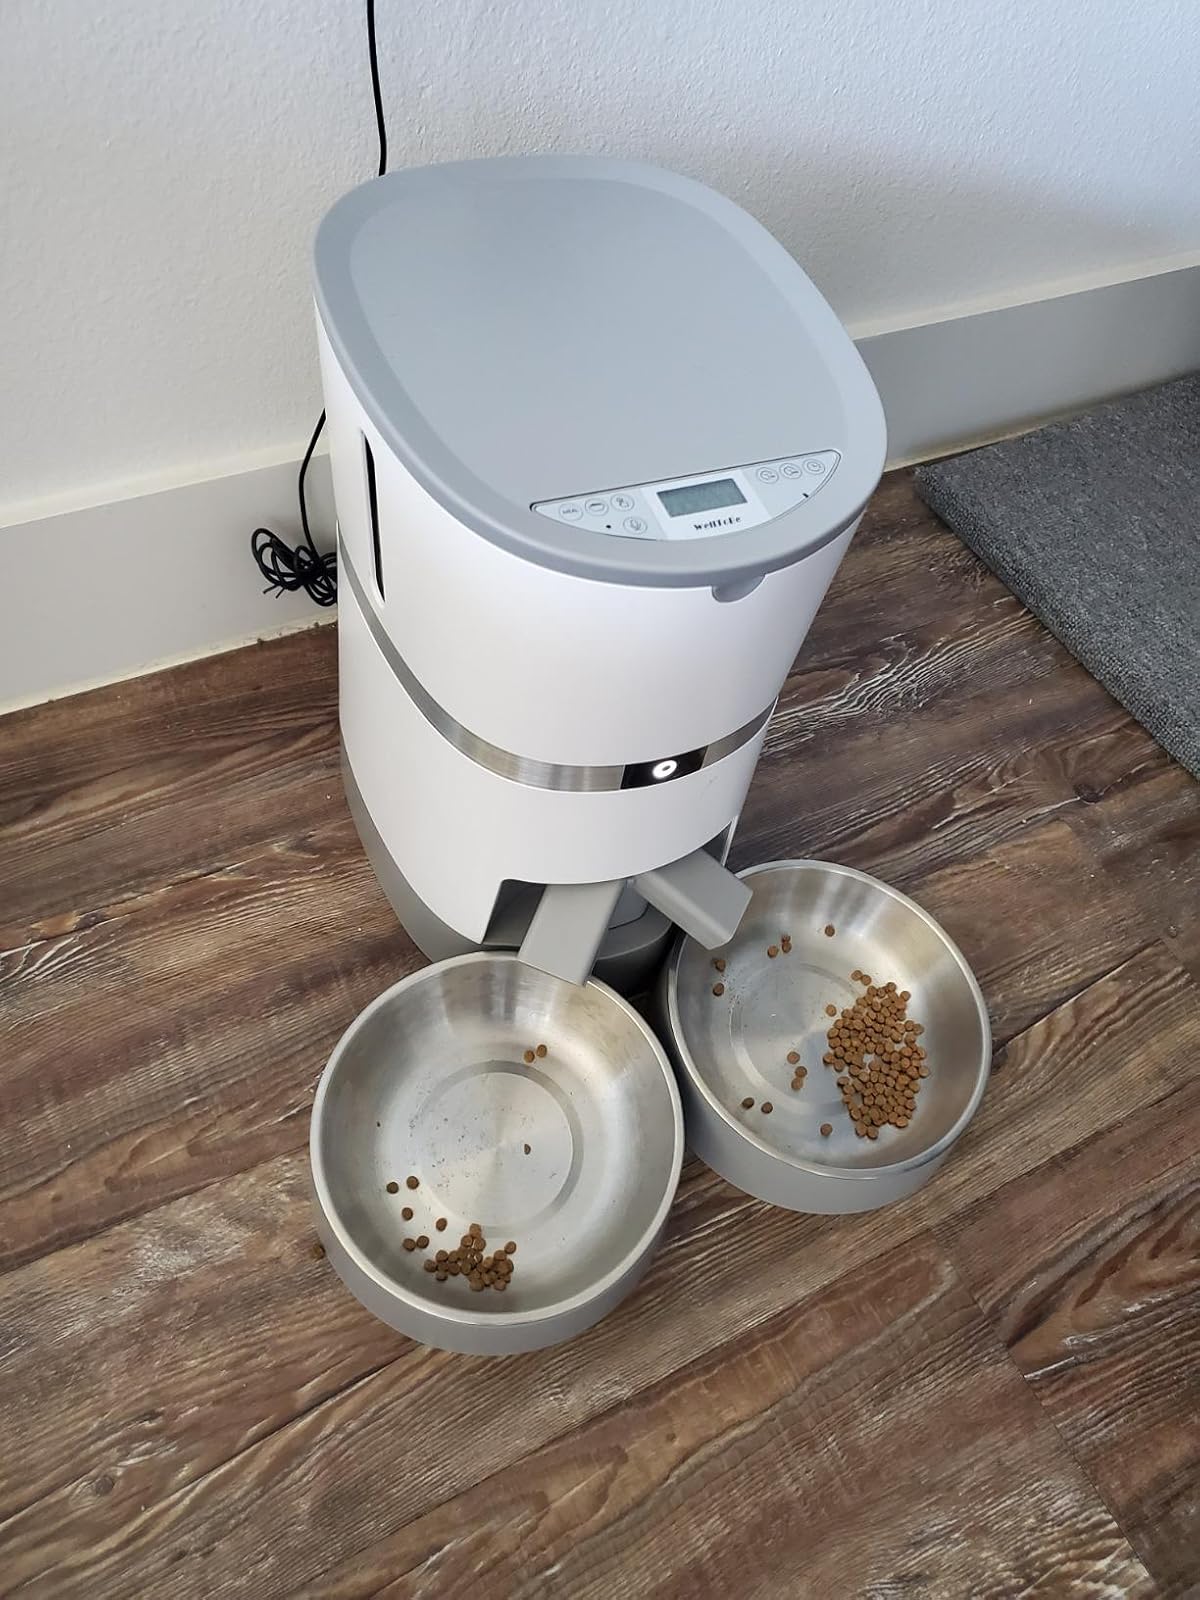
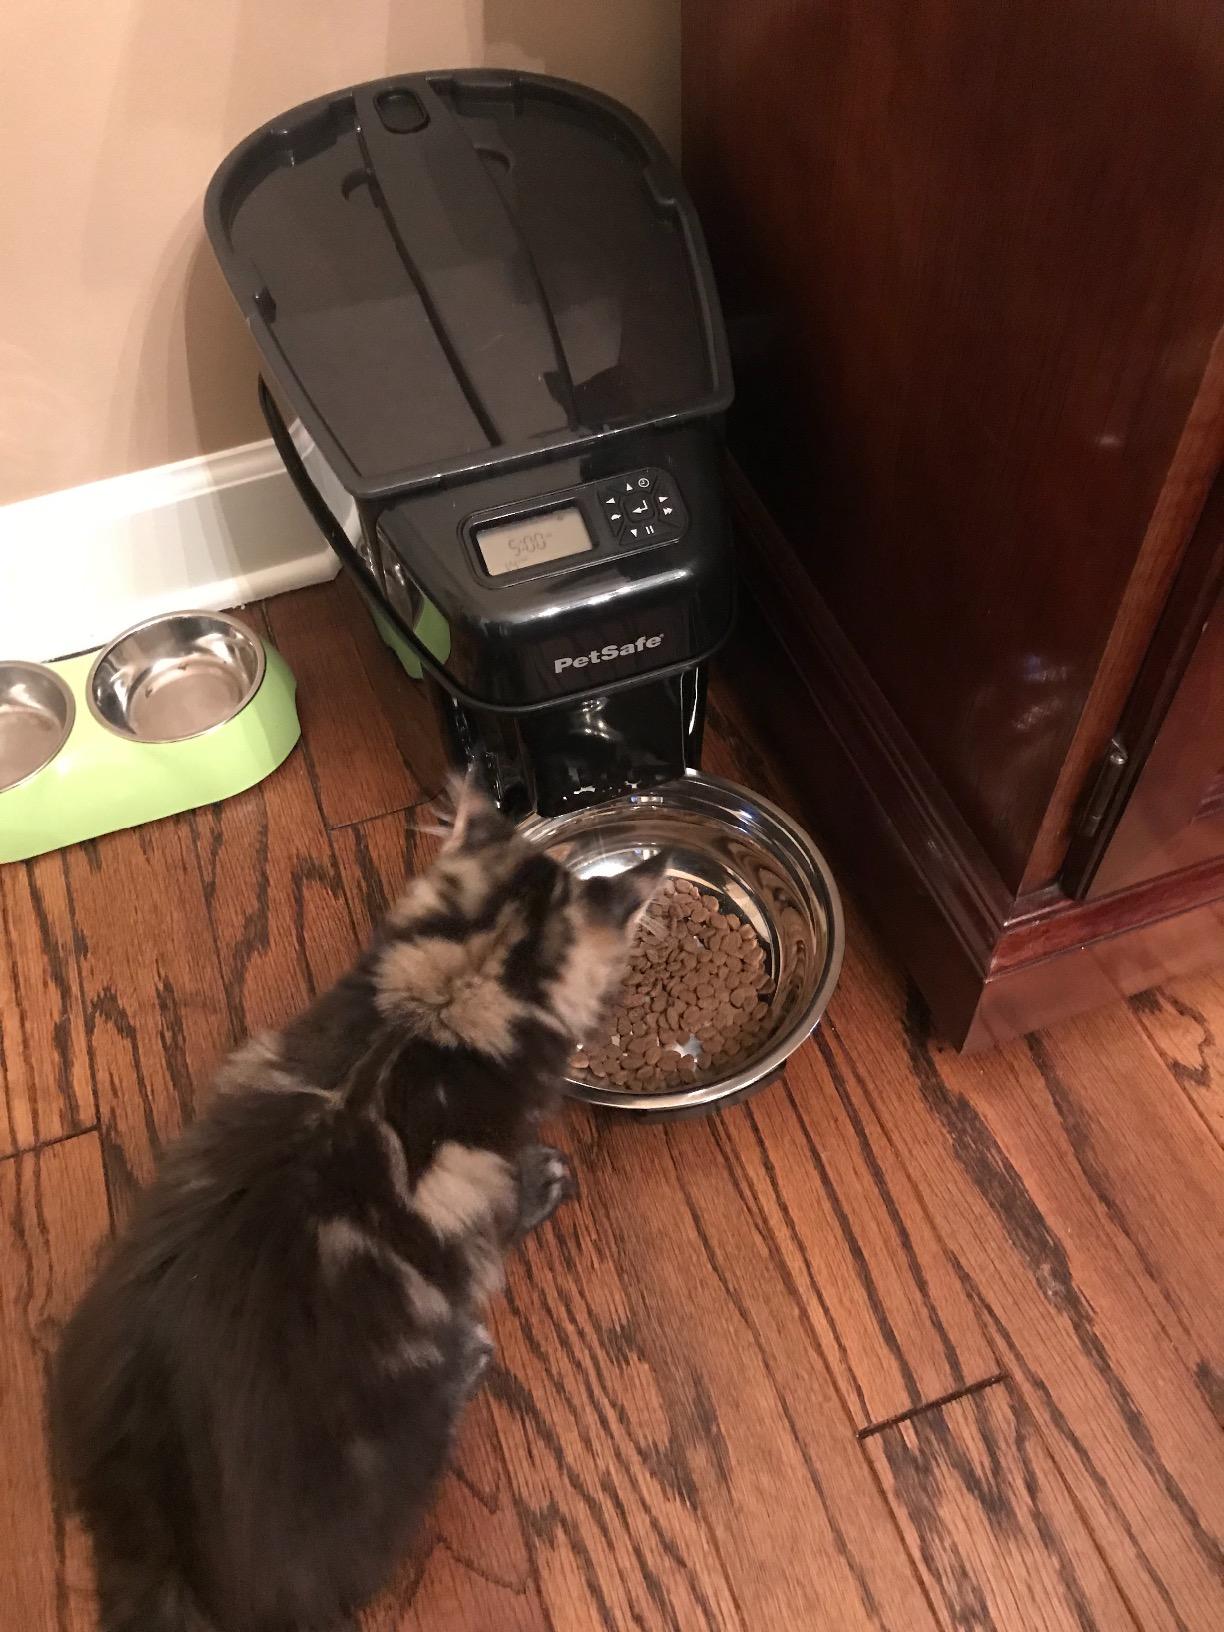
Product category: items_feeder
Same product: no